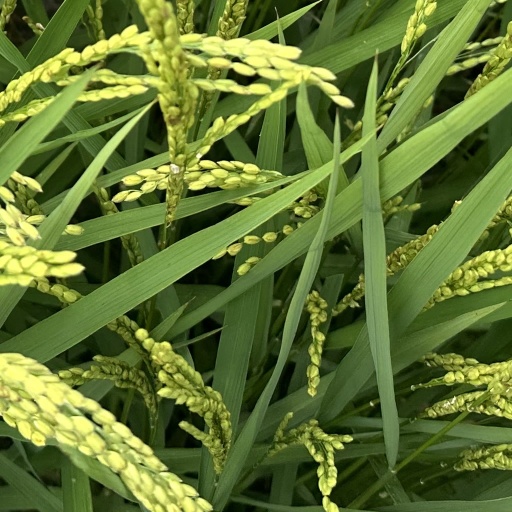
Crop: rice